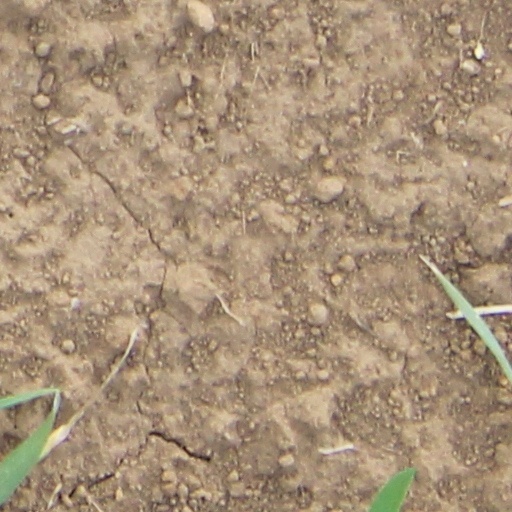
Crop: wheat